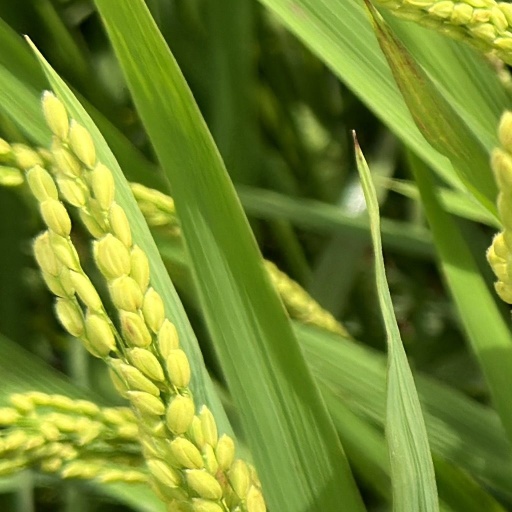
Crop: rice